Syria–Lebanon campaign

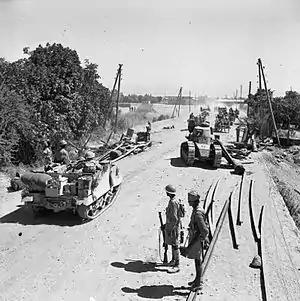
Indian troops outside Damascus

The British plan of attack devised by Wilson called for four lines of invasion, in Damascus and Beirut, in Palestine, in northern Syria and Palmyra, in central Syria, from Iraq, and in Tripoli (in northern Lebanon) also from Iraq. The 5th Indian Brigade Group (Brigadier Wilfrid Lewis Lloyd) was ordered to cross the Syrian border from Palestine and take Quneitra and Deraa. This was anticipated to open the way for the 1st Free French Division to advance to Damascus. Four days after the commencement of the operation, the force was brought under unified command and was named "Gentforce" after its French commander, Major-General Paul Louis Le Gentilhomme. The 7th Australian Division (Major-General John Lavarack, succeeded by Major-General Arthur "Tubby" Allen on 18 June when Lavarack took over Australian I Corps) advanced from Palestine along the coastal road from Haifa towards Beirut. The Australian 21st Brigade was to take Beirut, advancing along the coast from Tyre, over the Litani River towards Sidon. The Australian 25th Brigade was to attack the large Vichy French airbase at Rayak by advancing along a route further inland from the 21st Brigade. The operation was also to include a supporting commando landing from Cyprus at the south of the Litani River.